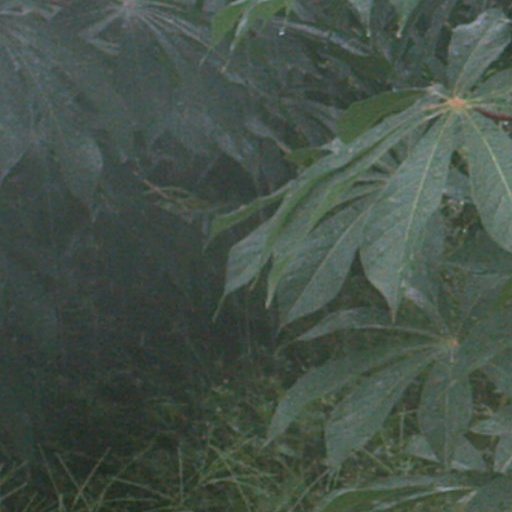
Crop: cassava